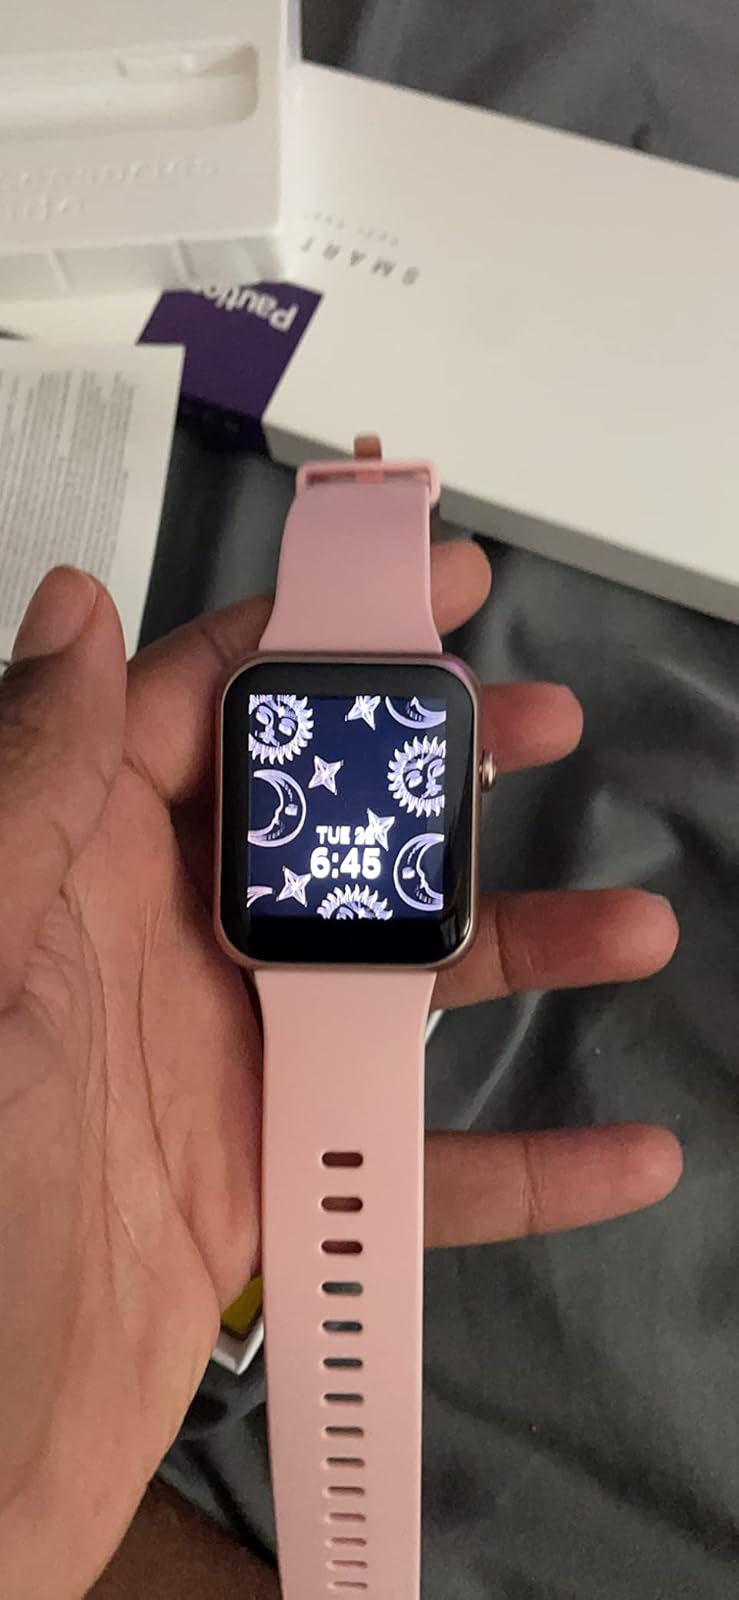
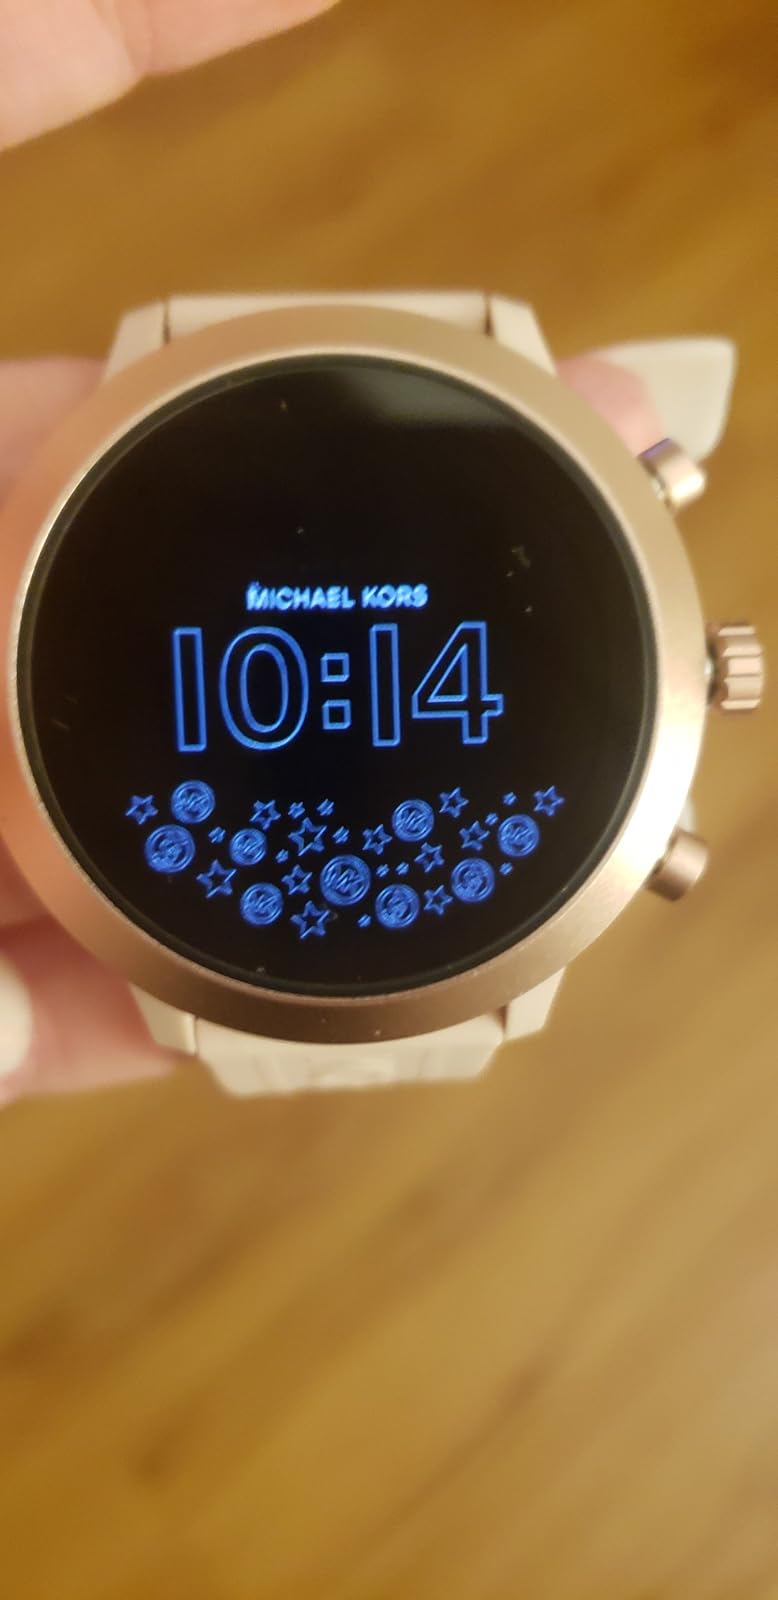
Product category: smartwatch
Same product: no